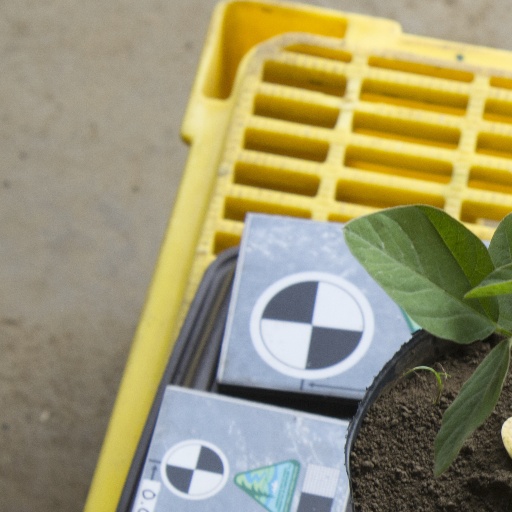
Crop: soybean